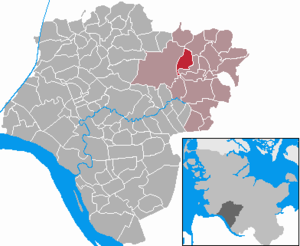
Lockstedt
Kort
Lockstedt er en by og kommune i det nordlige Tyskland, beliggende i Amt Kellinghusen i den nordøstlige del af Kreis Steinburg. Kreis Steinburg ligger i den sydvestlige del af delstaten Slesvig-Holsten.